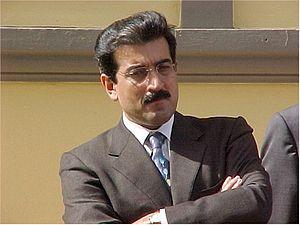
Le gouvernement Rodríguez est le gouvernement des îles Canaries entre le 19 juillet 1999 et le 14 juillet 2003, durant la Vᵉ législature du Parlement des Canaries. Il est présidé par Román Rodríguez.